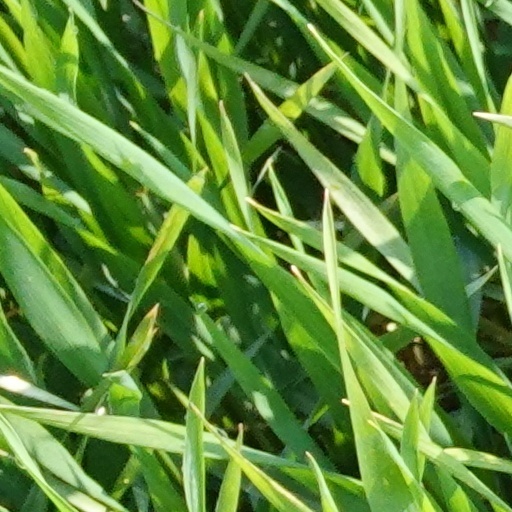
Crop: wheat